Dance Chimes

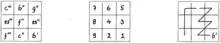
NOTE: b stands for B♭ and es for E♭ in German

The left panel shows the tuning of the dance chimes. The middle panel shows the corresponding nine tones under the nine tiles numbered 1 through 9. The right panel shows the path from the lowest (b') to the highest (f"').